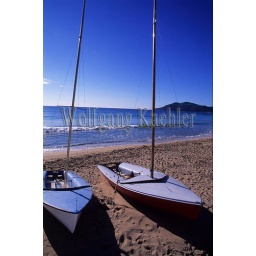
France, french riviera, cote d'azur, cannes, beach near mandelieu, sailboats